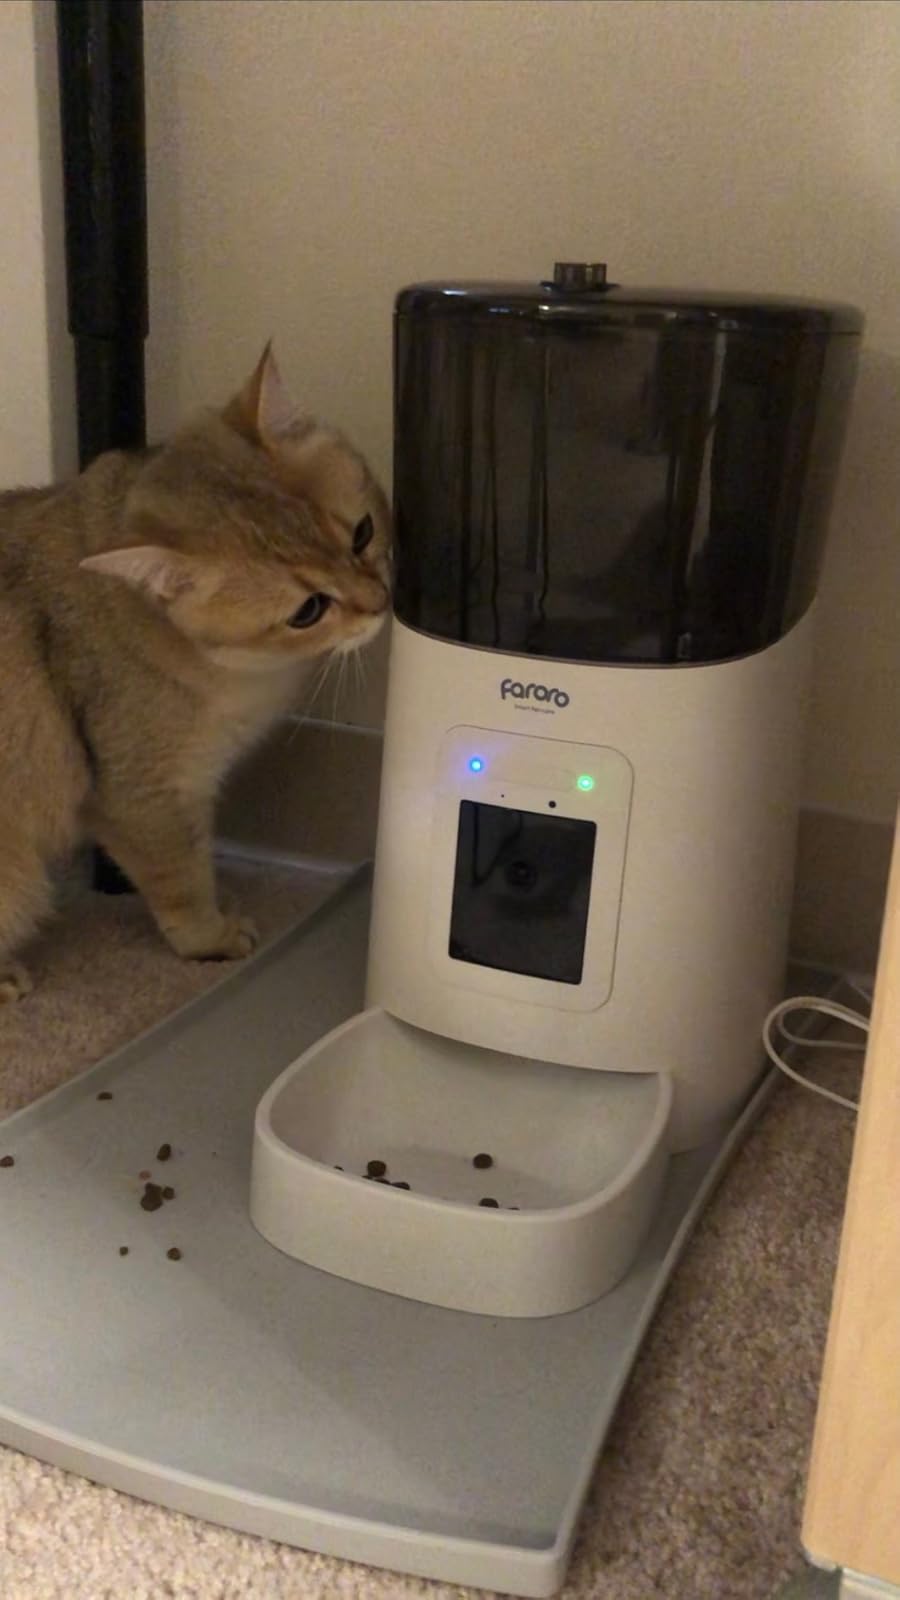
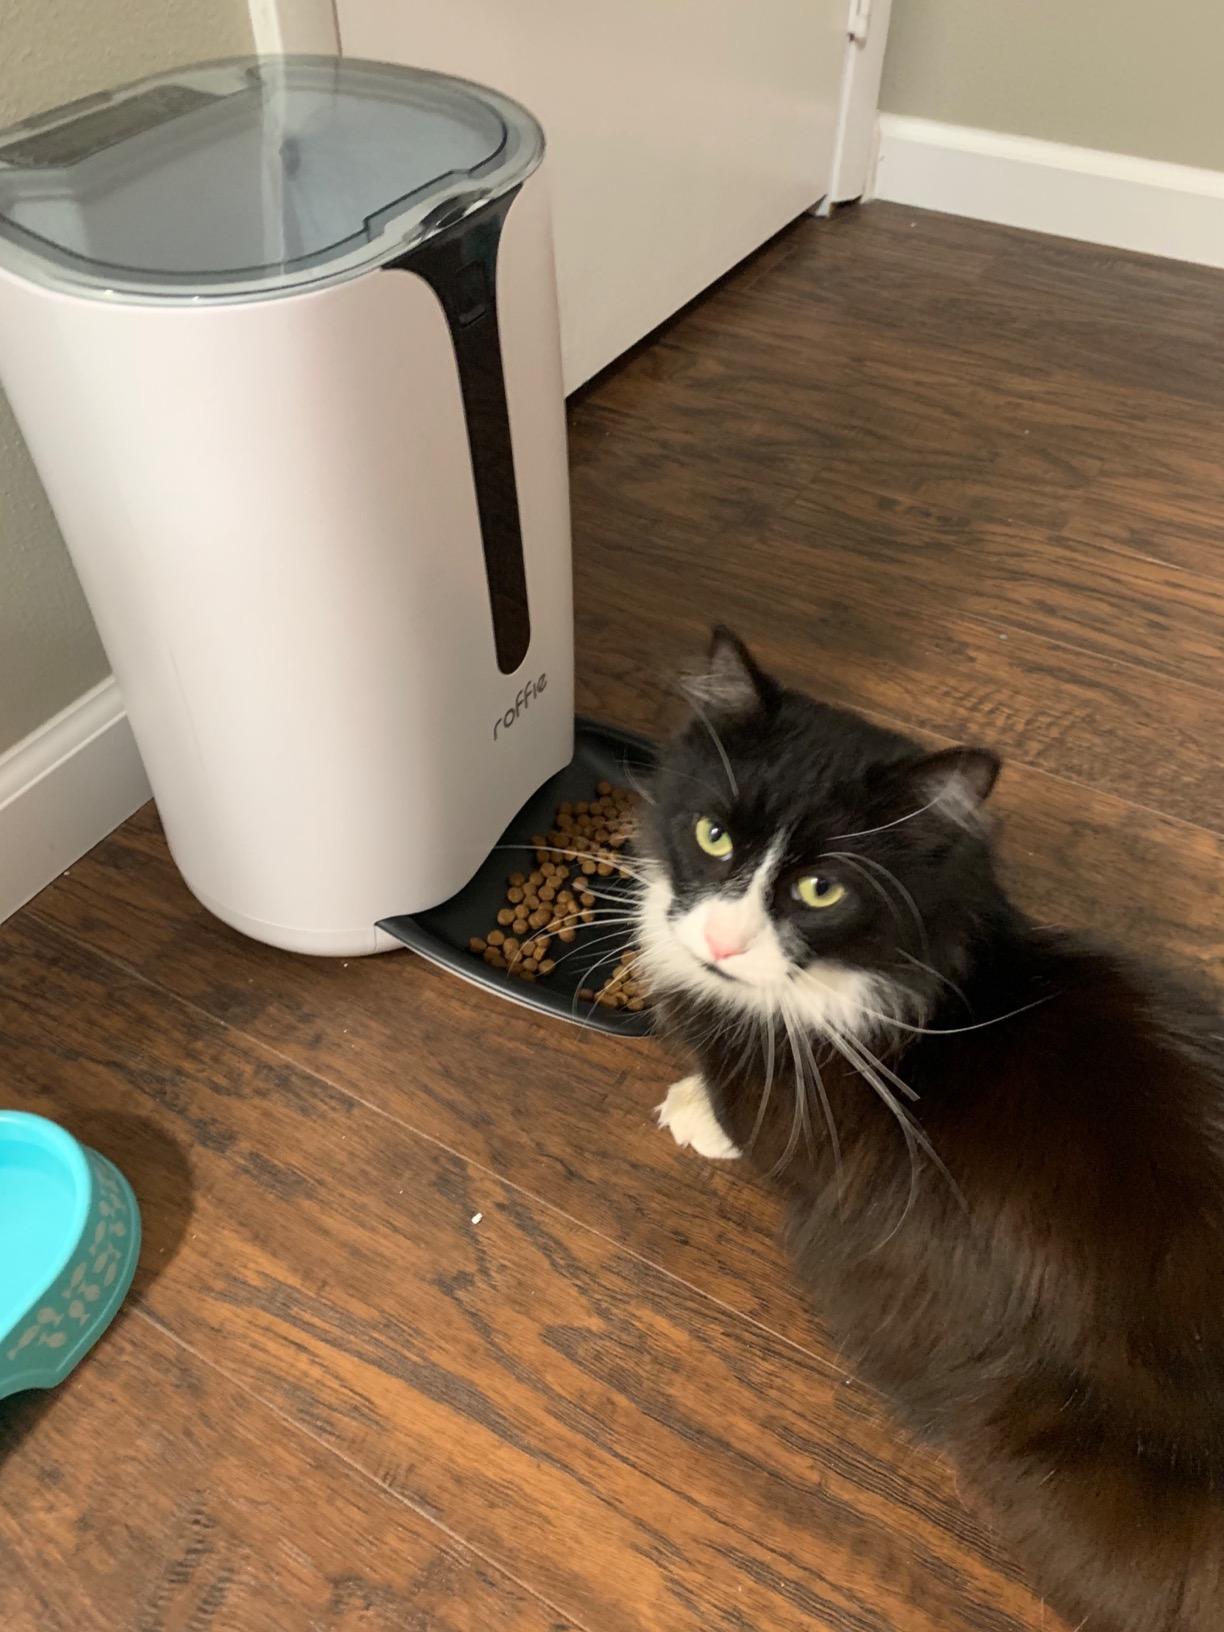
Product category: items_feeder
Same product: no